EOS imaging

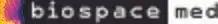
Biospace Med logo

The EOS imaging technology stems from the scientific findings of Georges Charpak (Nobel Prize in Physics, 1992) concerning radiation detection and particle physics, especially the multi-wire chamber. Since then, physicists, engineers, radiologists, and surgeons have collaborated to transform these findings into a new technology called the EOS system.